Renuka

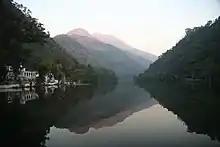
Renuka Lake in Himachal Pradesh

In Tamil Nadu, Renugambal Amman Temple (it is Kuladaivam for Jambu Maharishi (Jamadagini) gotra Vanniyars), Senguntha Muthaliyars and other communities' people tracing their origin in that locality. The temple is situated in Padavedu, Thiruvannamalai District and it is one of the most important Sakthi Sthalas, another temple is located at Manthangal village, Ranipet district, Tamilnadu. The presiding deity here is called Kondi Amman (worshipped by Pokanati Reddys settled from the Carnatic-Andhra regions).